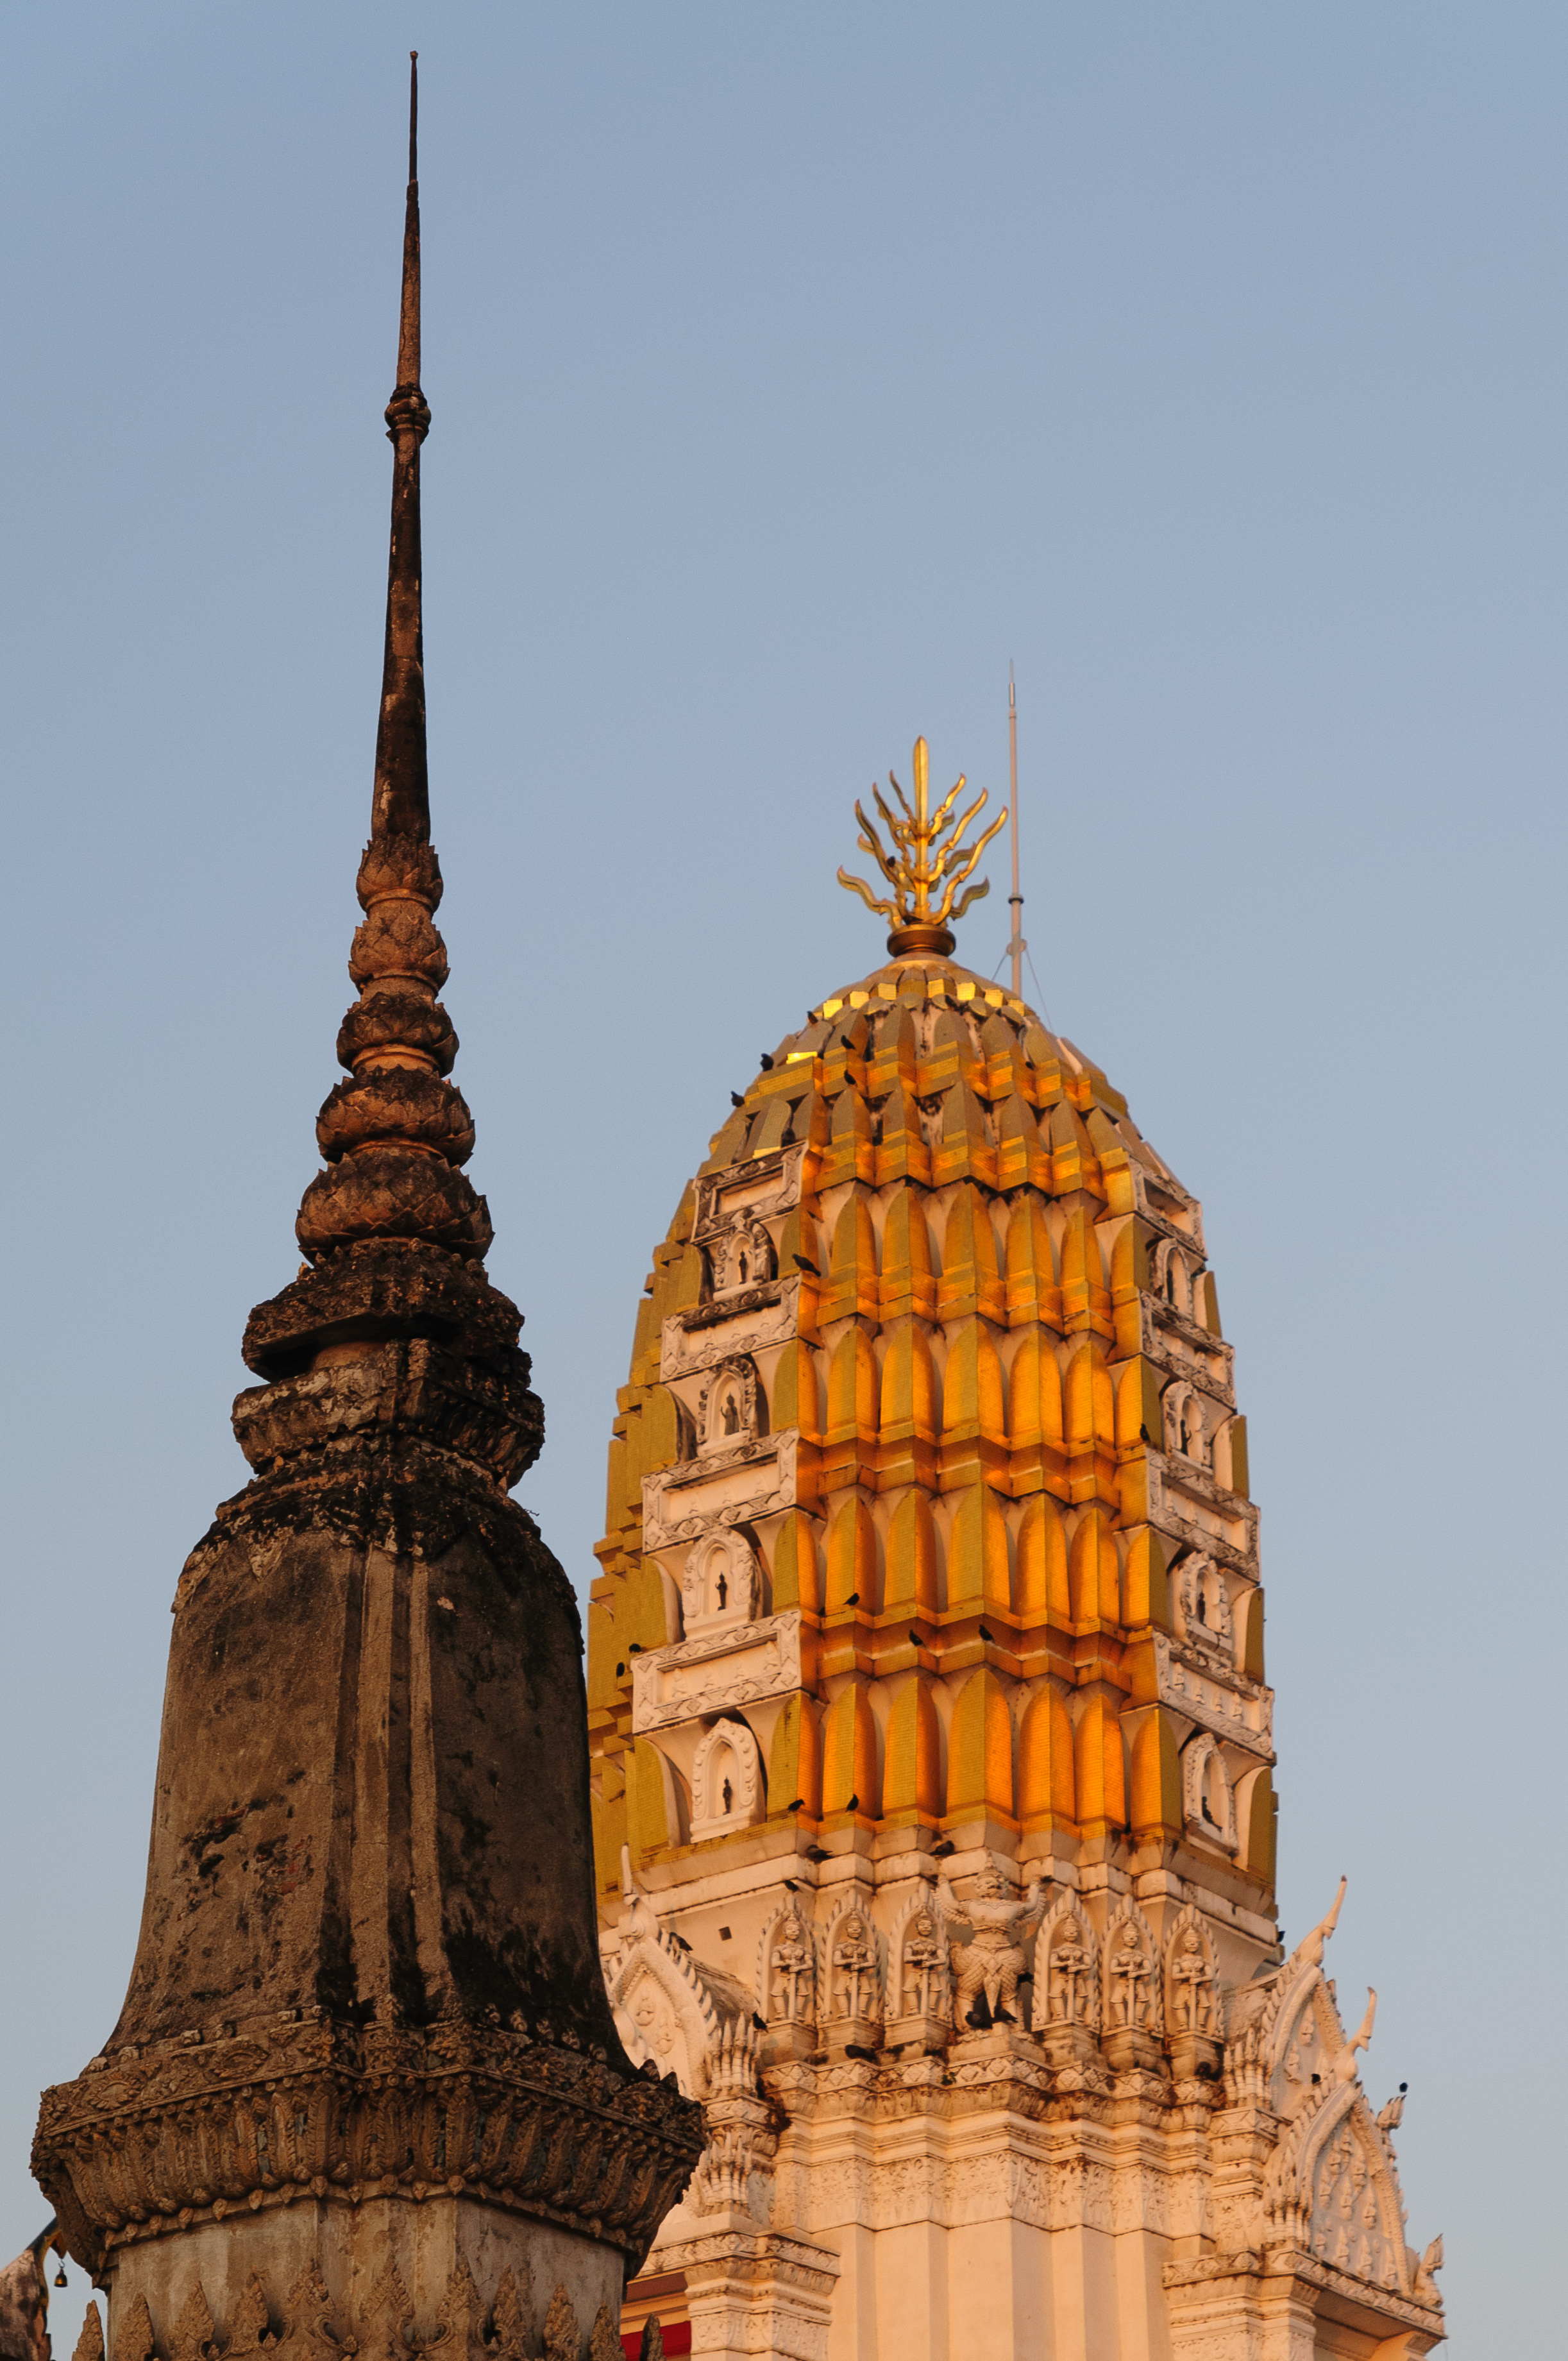
building, tower, landmark, cathedral, nikon, place of worship, thailand, temple, spire, dome, pagoda, wat, d300, thailandia, phitsanulok, hindu temple, ancient history